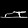
Label: Sandal